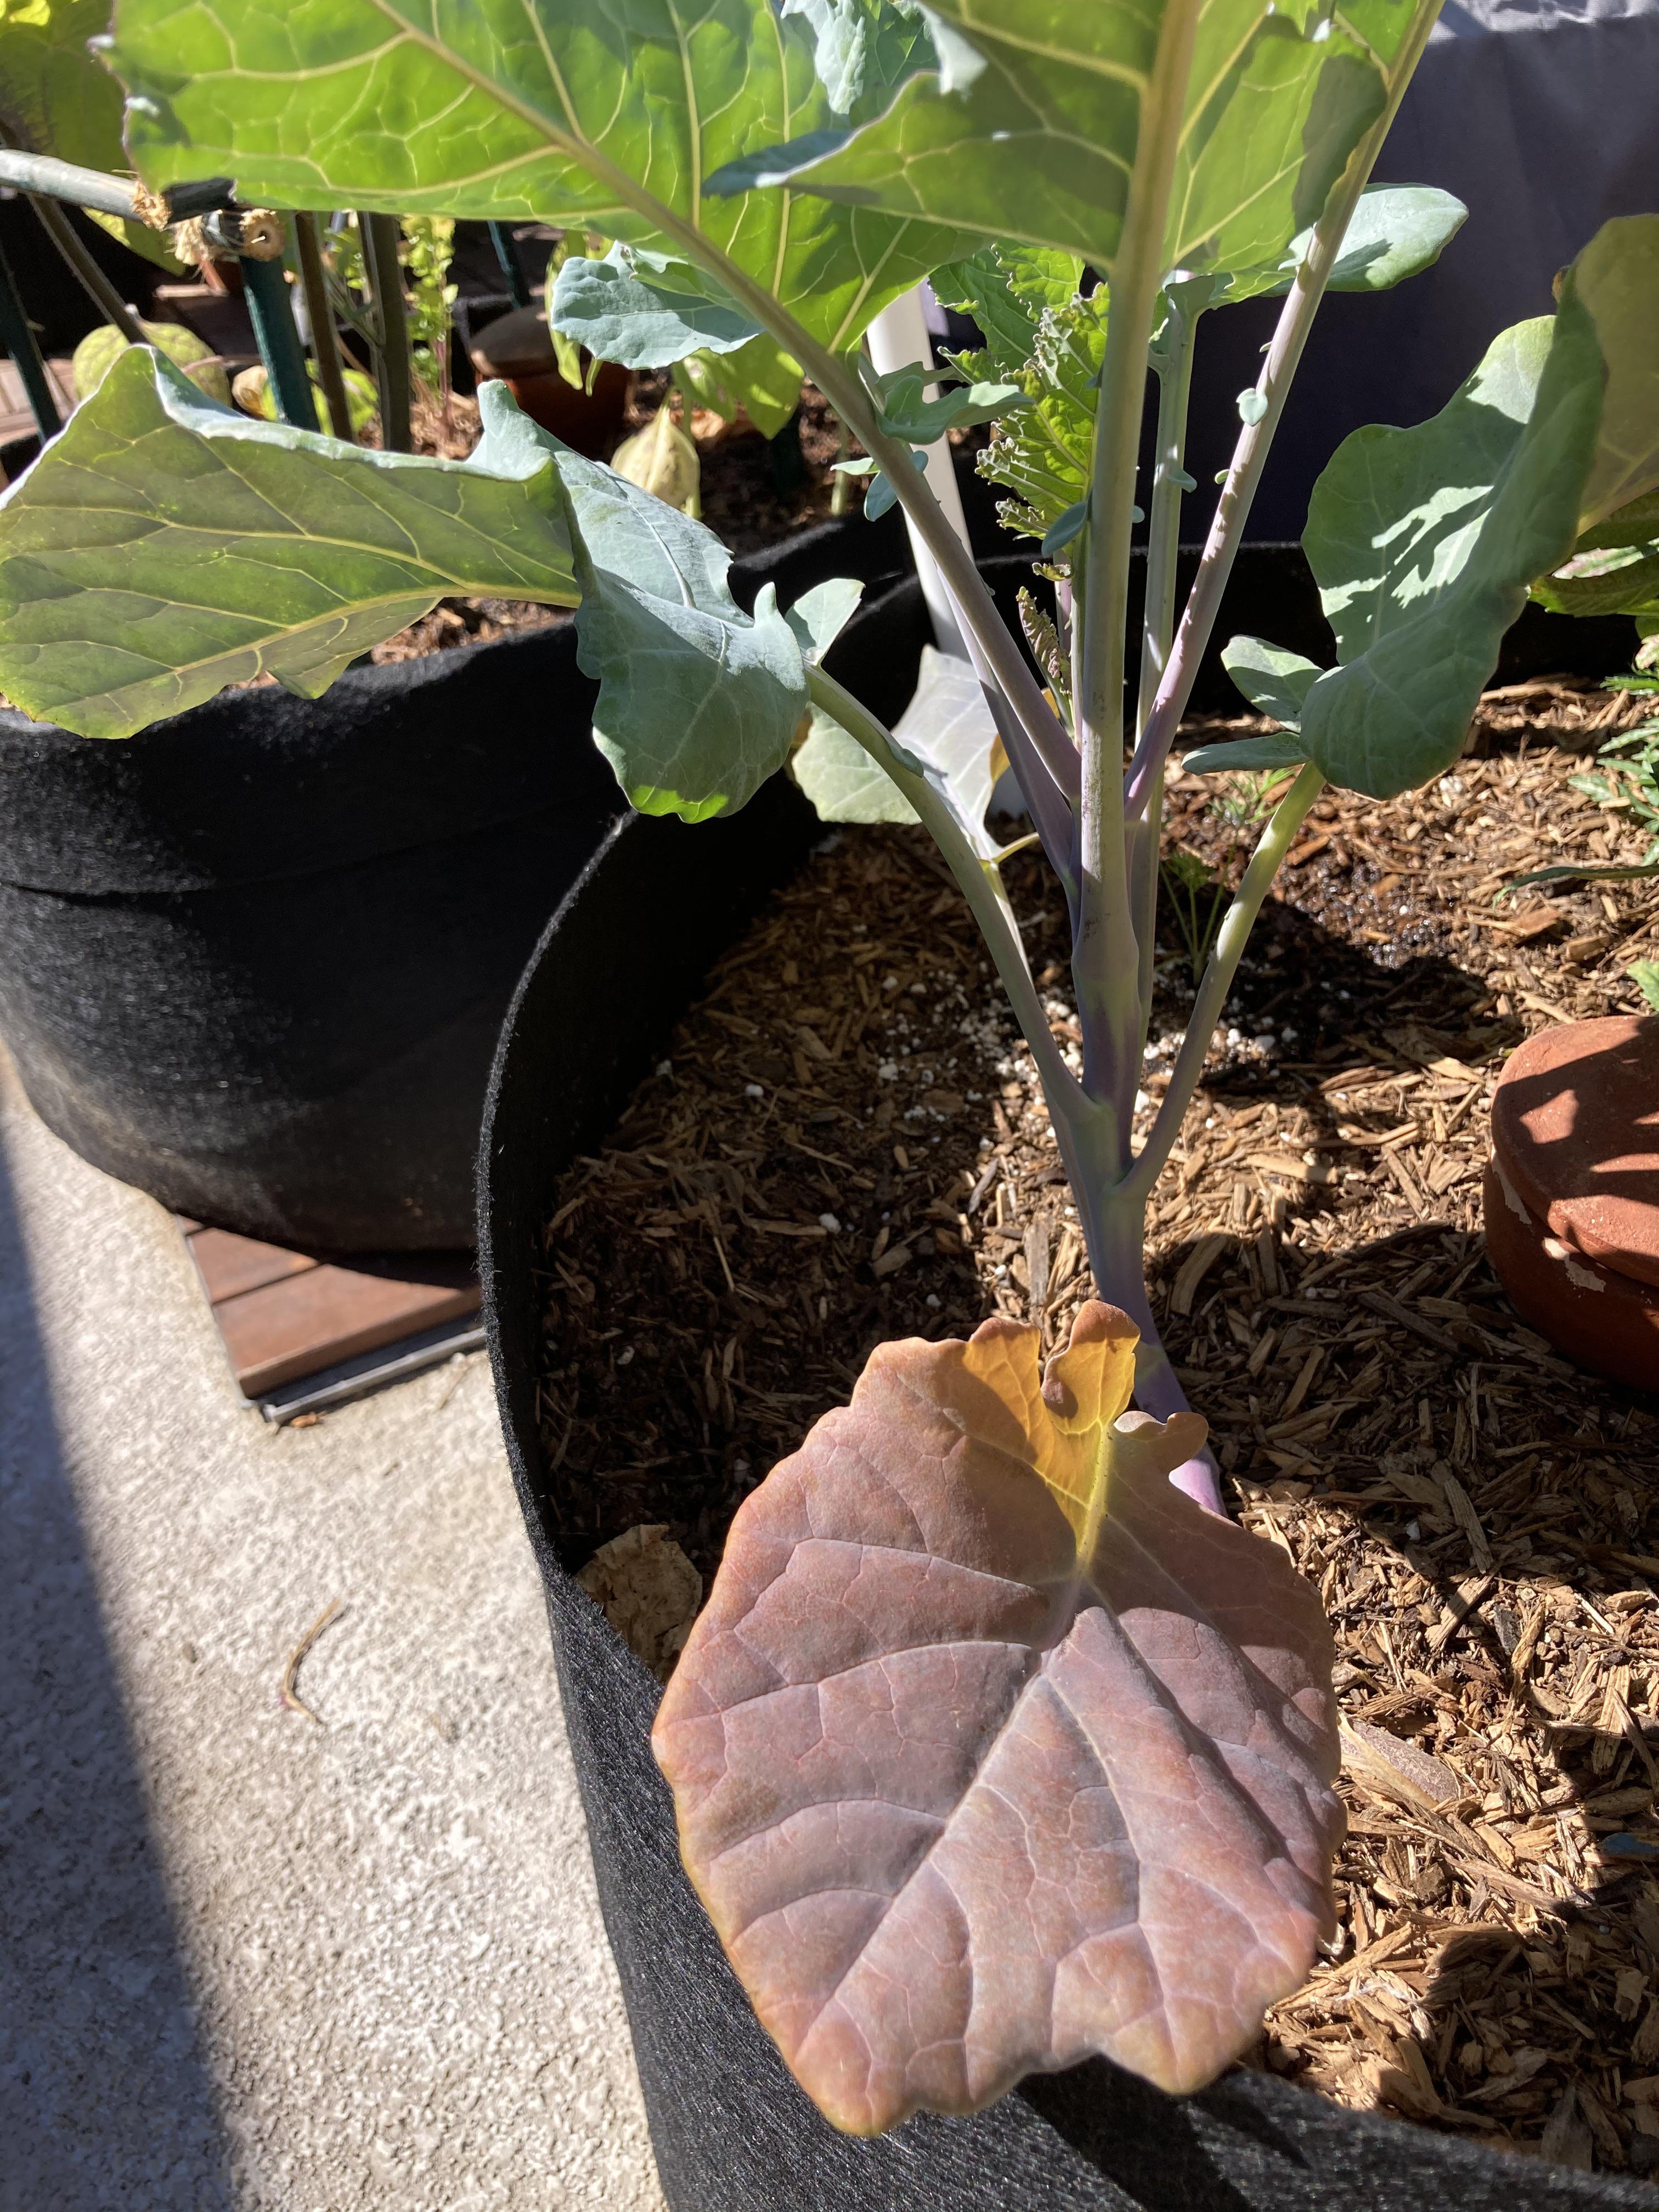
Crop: unknown
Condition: broccoli